Trévérien

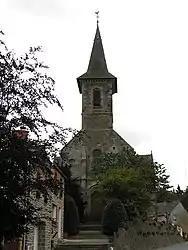
The church in Trévérien

Trévérien is a commune in the Ille-et-Vilaine department of Brittany in northwestern France.